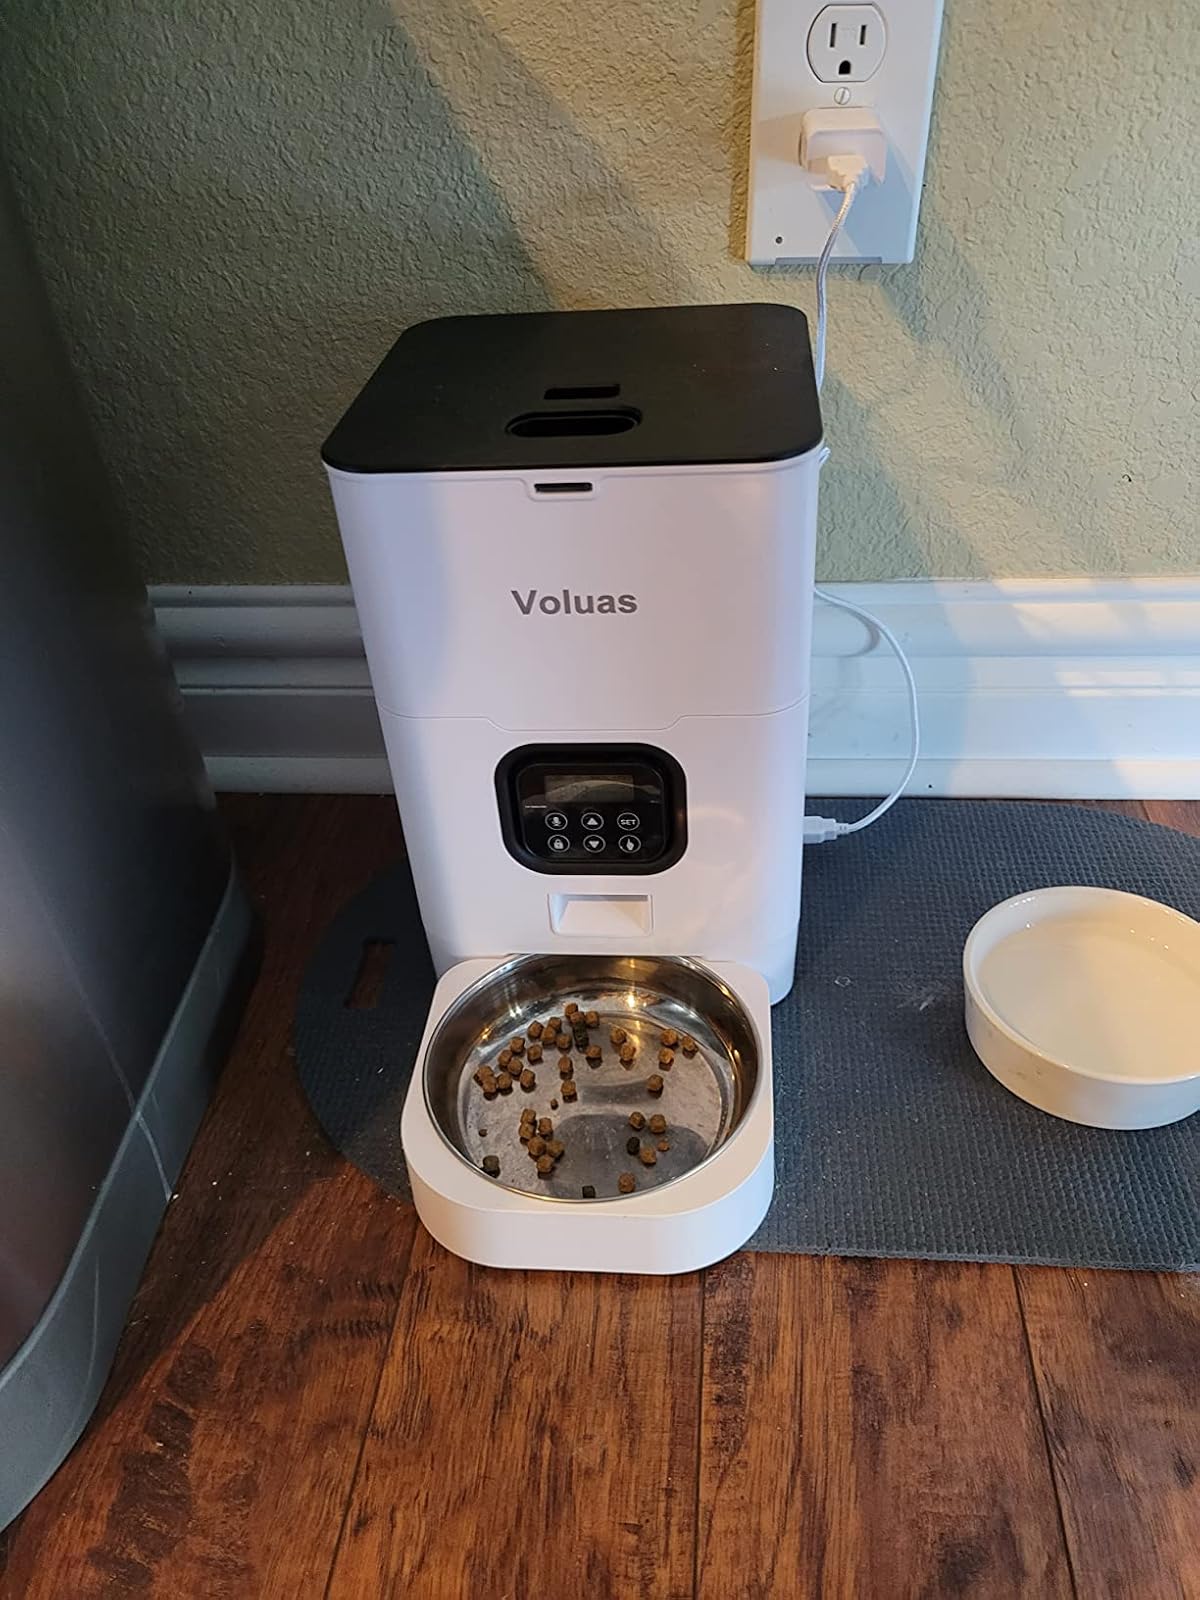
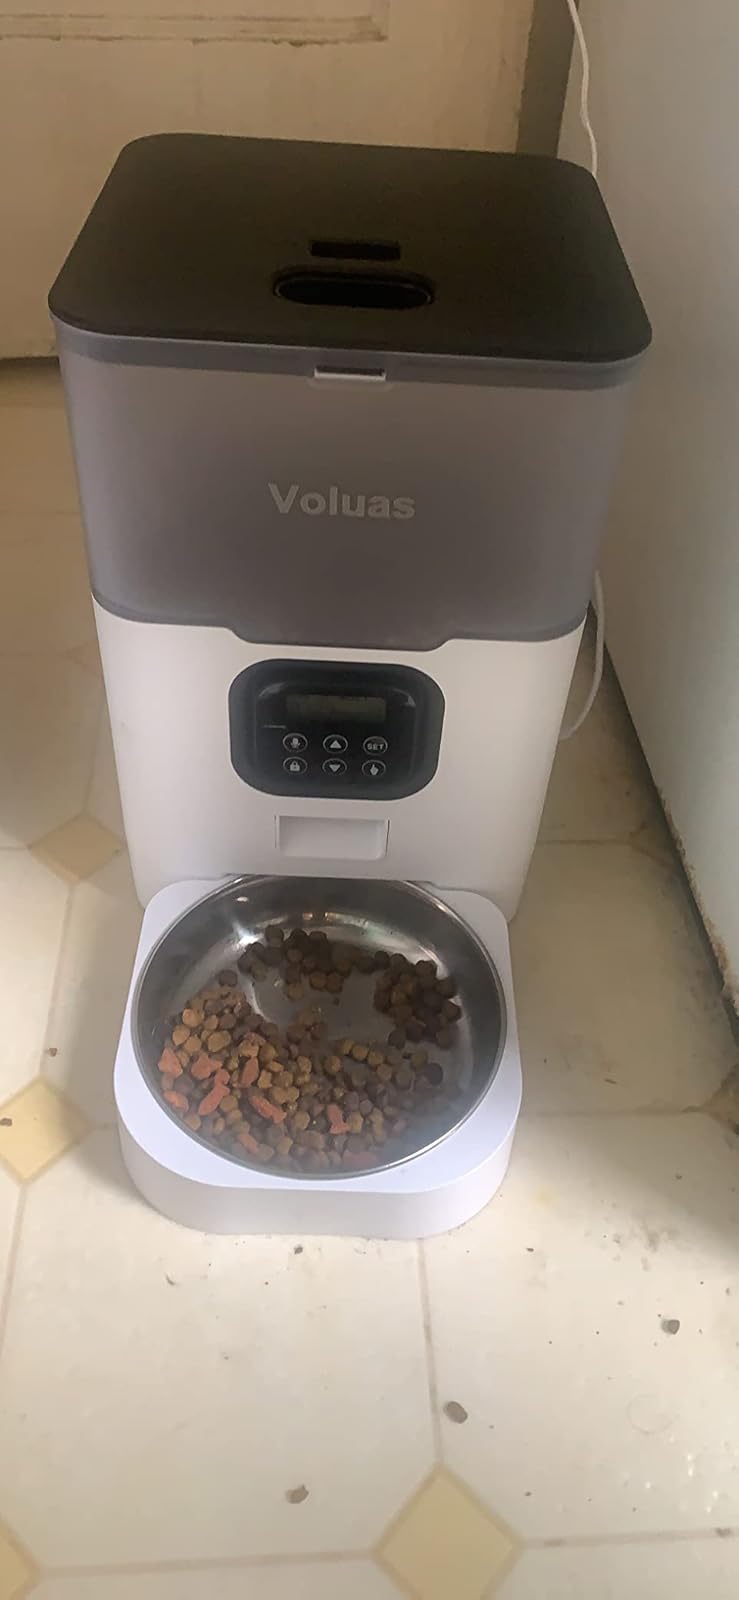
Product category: items_feeder
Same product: no